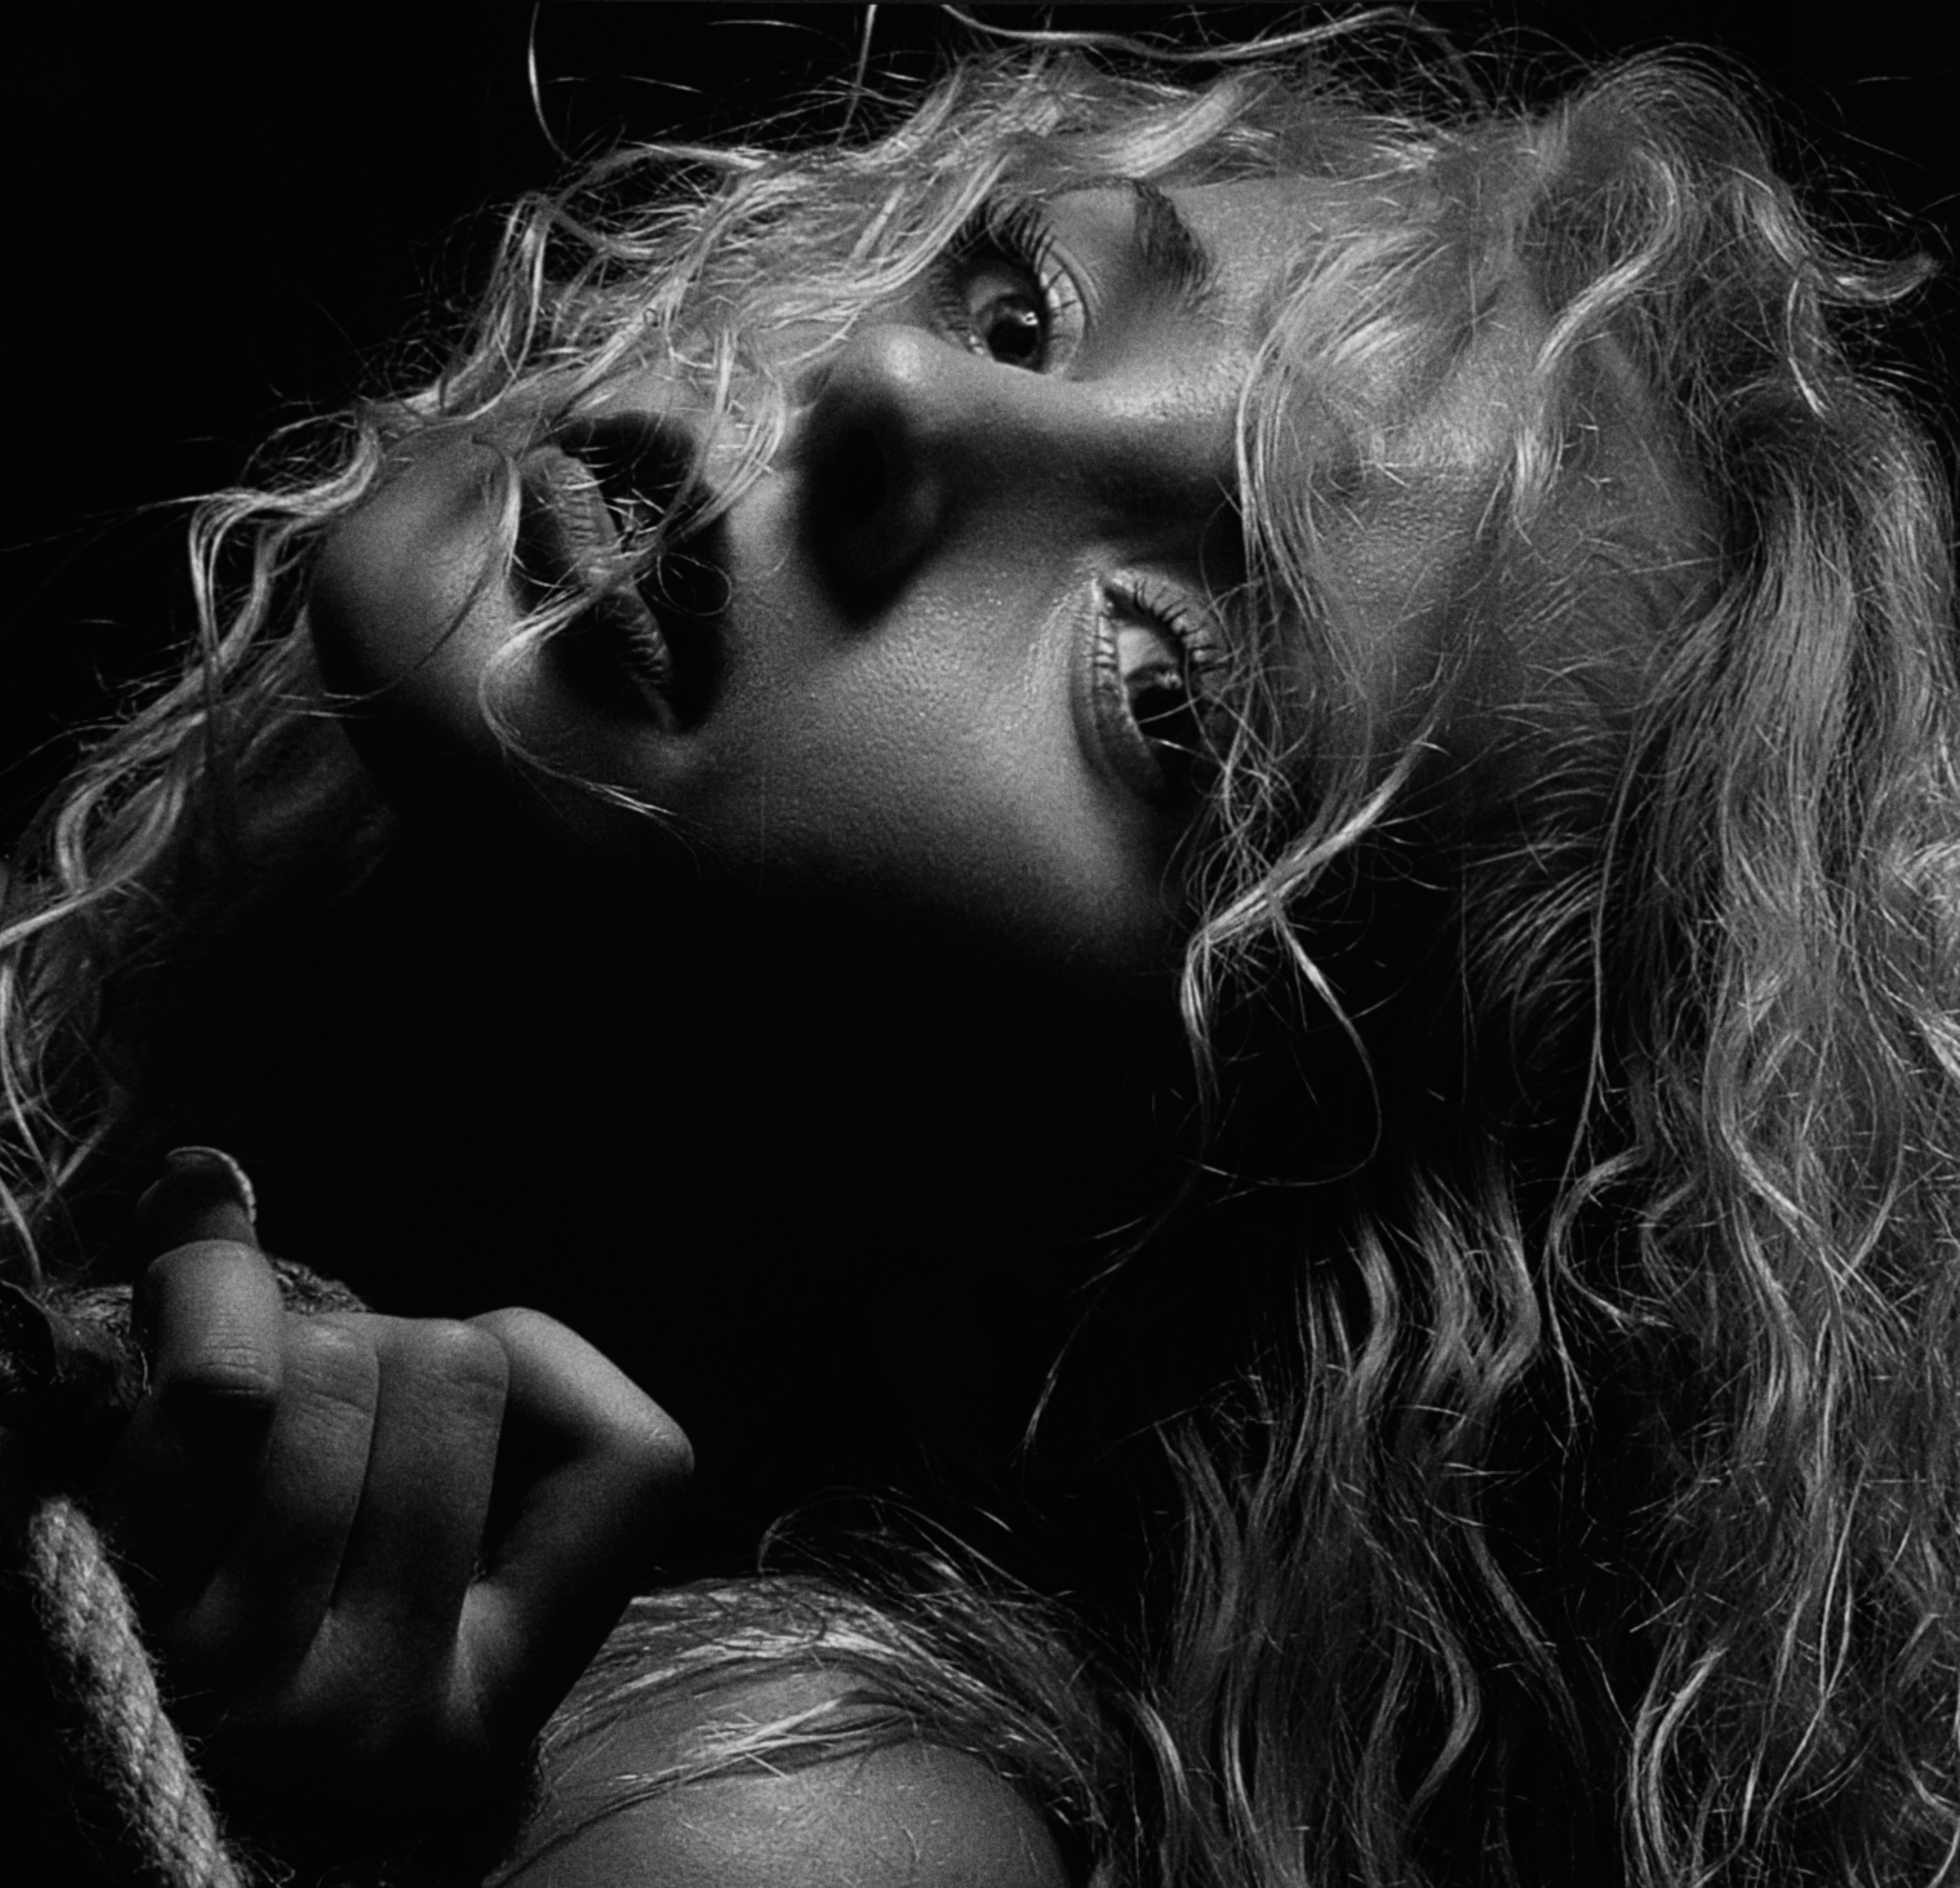
portrait, girl, body, retro, face, beautiful, look, studio, monochrome, donate, nose, lip, hand, eyebrow, shoulder, mouth, eyelash, neck, flash photography, jaw, gesture, black and white, style, happy, black hair, long hair, art model, beauty, darkness, monochrome photography, layered hair, blond, close up, brown hair, jewellery, People in nature, feathered hair, stock photography, smoke, singer, chest, portrait photography, grass, entertainment, nail, photo shoot, romance, love, fur, model, flesh